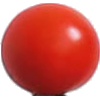
Label: Tomato Cherry Red 1